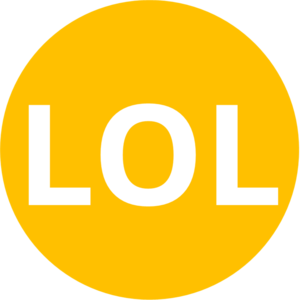
Forkortelse / Dagligdags
Forkortelsen LOL (Laughing Out Loud) er med internettet blevet kendt også i Danmark
En forkortelse er en samling bogstaver, der står i stedet for et eller flere ord. Omfatter forkortelsen flere ord, dannes den ofte af forbogstaverne i de enkelte ord. De bruges typisk som kort form af hyppigt brugte udtryk og betegnelser eller som kort form af lange betegnelser.